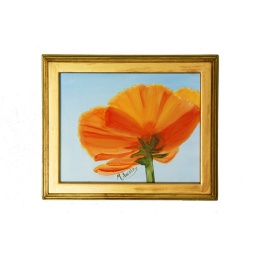
oil painting of single orange poppy against blue sky shows the transparency of the petals in the sunlight.